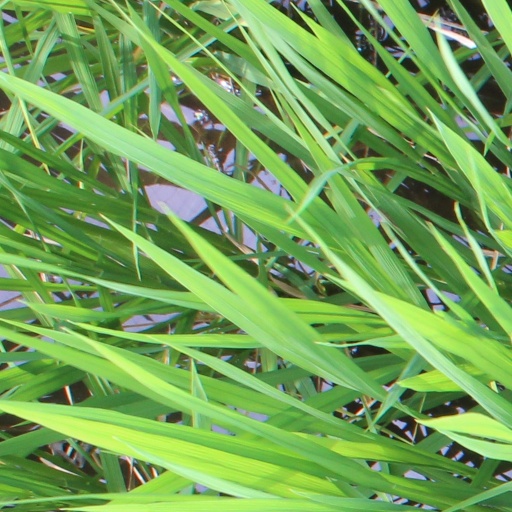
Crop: rice